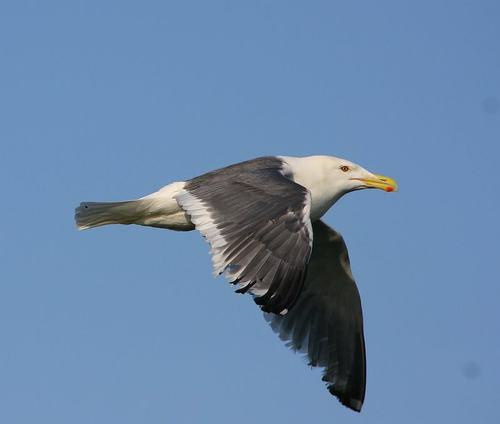
A photo of a slaty backed gull